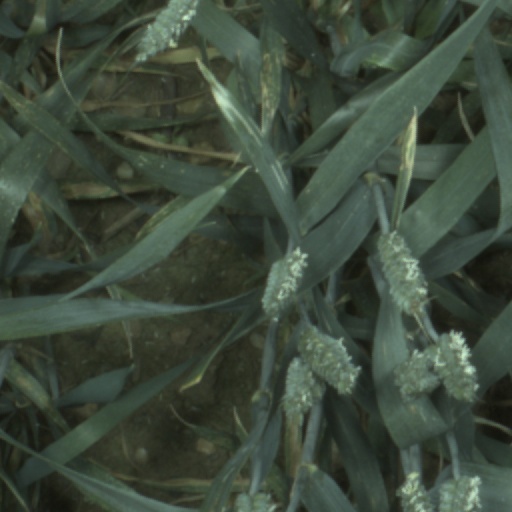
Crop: wheat